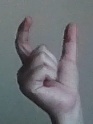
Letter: nun